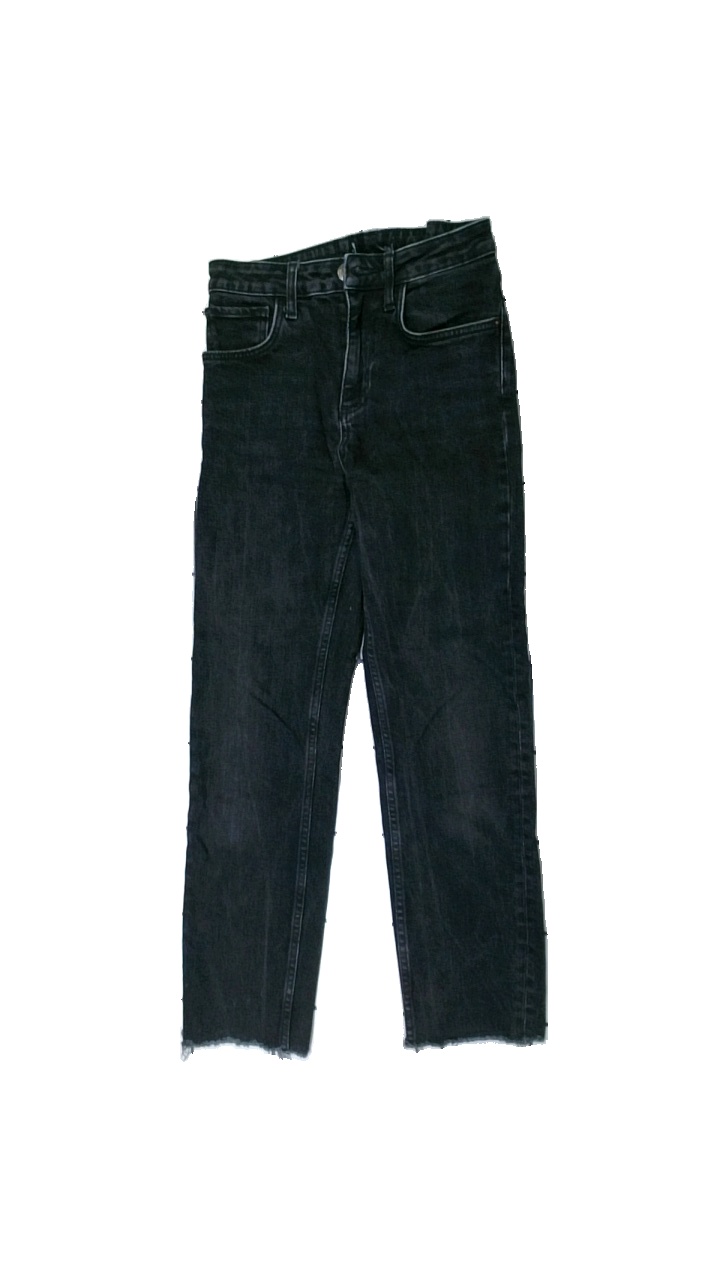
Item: Jeans (Ladies)
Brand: Zara
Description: Black jeans
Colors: Black
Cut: Regular
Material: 100% cotton
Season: All
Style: Denim
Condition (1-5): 3
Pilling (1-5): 5
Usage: Reuse
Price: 50-100